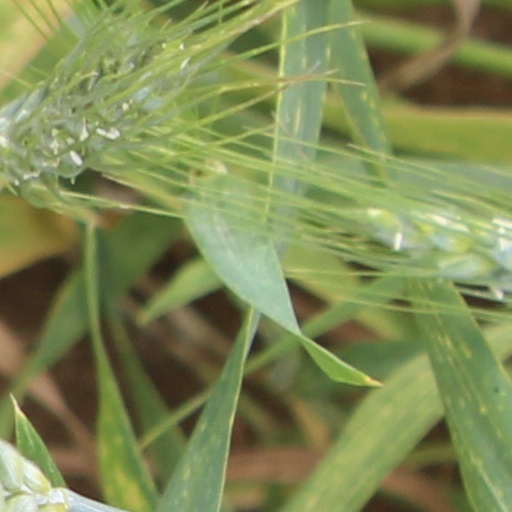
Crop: wheat